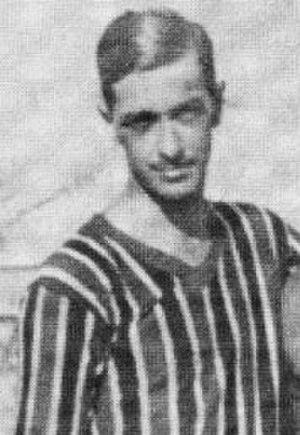
Abraham Patusca da Silveira, appelé aussi simplement Araken, était un joueur international de football brésilien qui évoluait au poste d'attaquant.